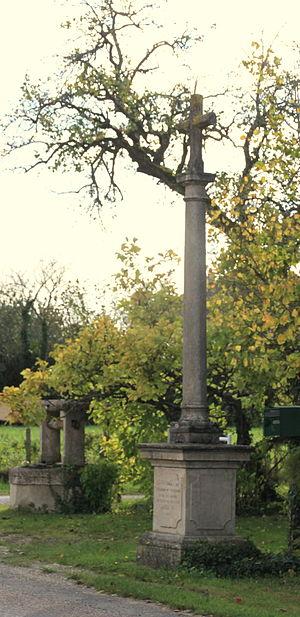
Varennes-sur-le-Doubs Croix en souvenir de l'église détruite